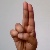
The image shows a hand gesture representing the letter 'U' in Indian Sign Language.